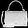
Label: Bag